Opatówek

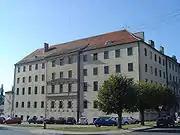

In 1793, following the Second Partition of Poland, the town was annexed by Prussia, and the archbishops' property was confiscated by the Prussian authorities. In 1807, the town was regained by Poles and included within the short-lived Duchy of Warsaw. Since 1807 it belonged to general Józef Zajączek, the future governor of the Congress Poland. In that time many buildings designed by the most outstanding architects were constructed; moreover, the governor carried out reforms in his property which enabled the economical development in this area.